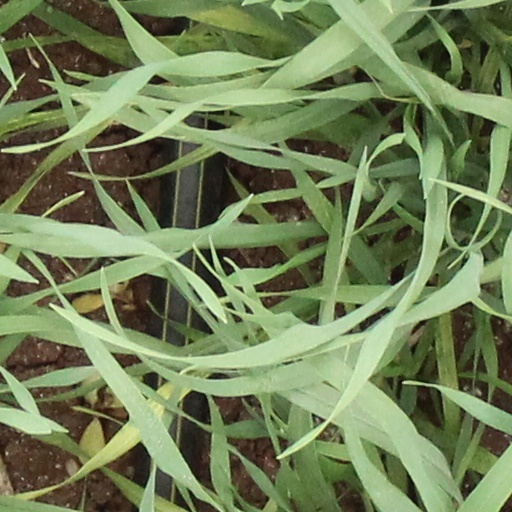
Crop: wheat